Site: brandenburg
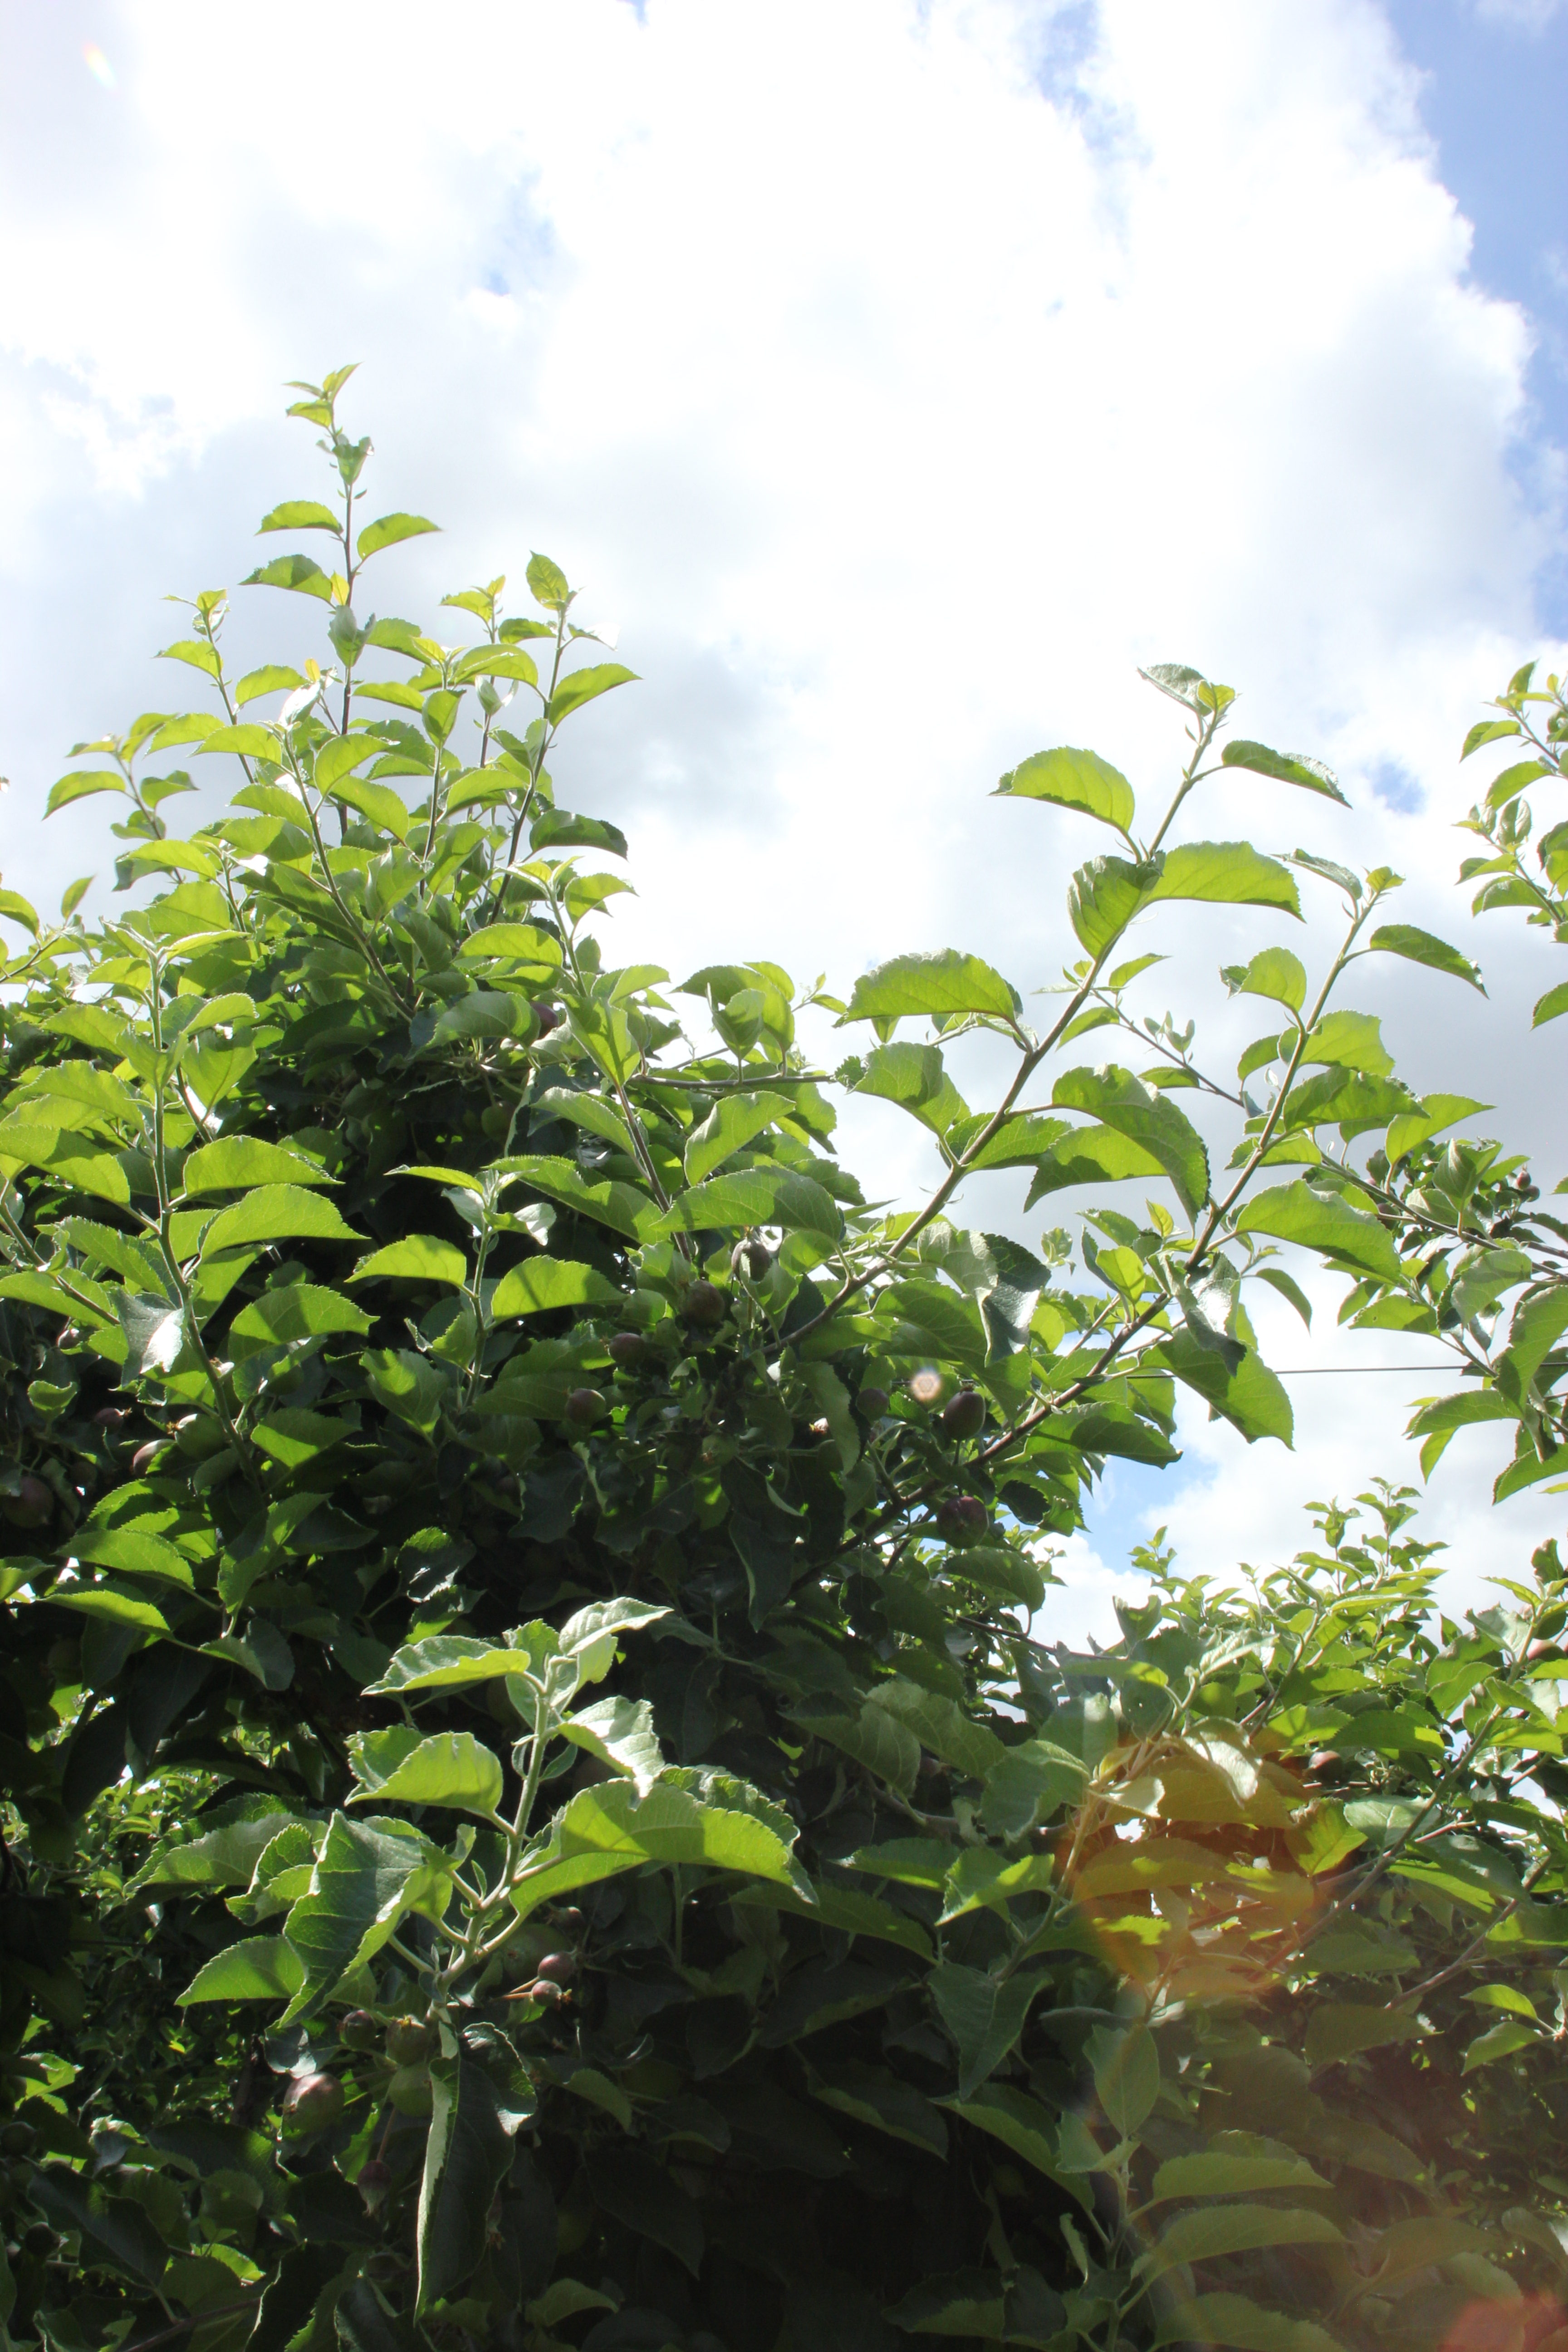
Growth stage (BBCH 73): Development of fruit